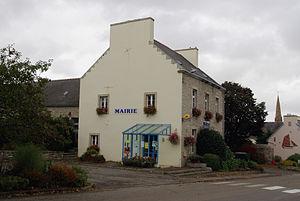
Mairie de Mahalon Brezhoneg: Ti Kêr ar Mahalon
Mahalon [maalɔ̃] est une commune du département du Finistère, dans la région Bretagne, en France.